Human genetic resistance to malaria

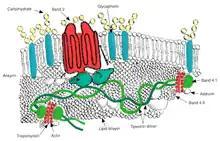
Red Blood Cell membrane major proteins

SAO is associated with protection against cerebral malaria in children because it reduces sequestration of erythrocytes parasitized by "P. falciparum" in the brain microvasculature. Adhesion of "P. falciparum"-infected red blood cells to CD36 is enhanced by the cerebral malaria-protective SAO trait . Higher efficiency of sequestration via CD36 in SAO individuals could determine a different organ distribution of sequestered infected red blood cells. These provide a possible explanation for the selective advantage conferred by SAO against cerebral malaria.